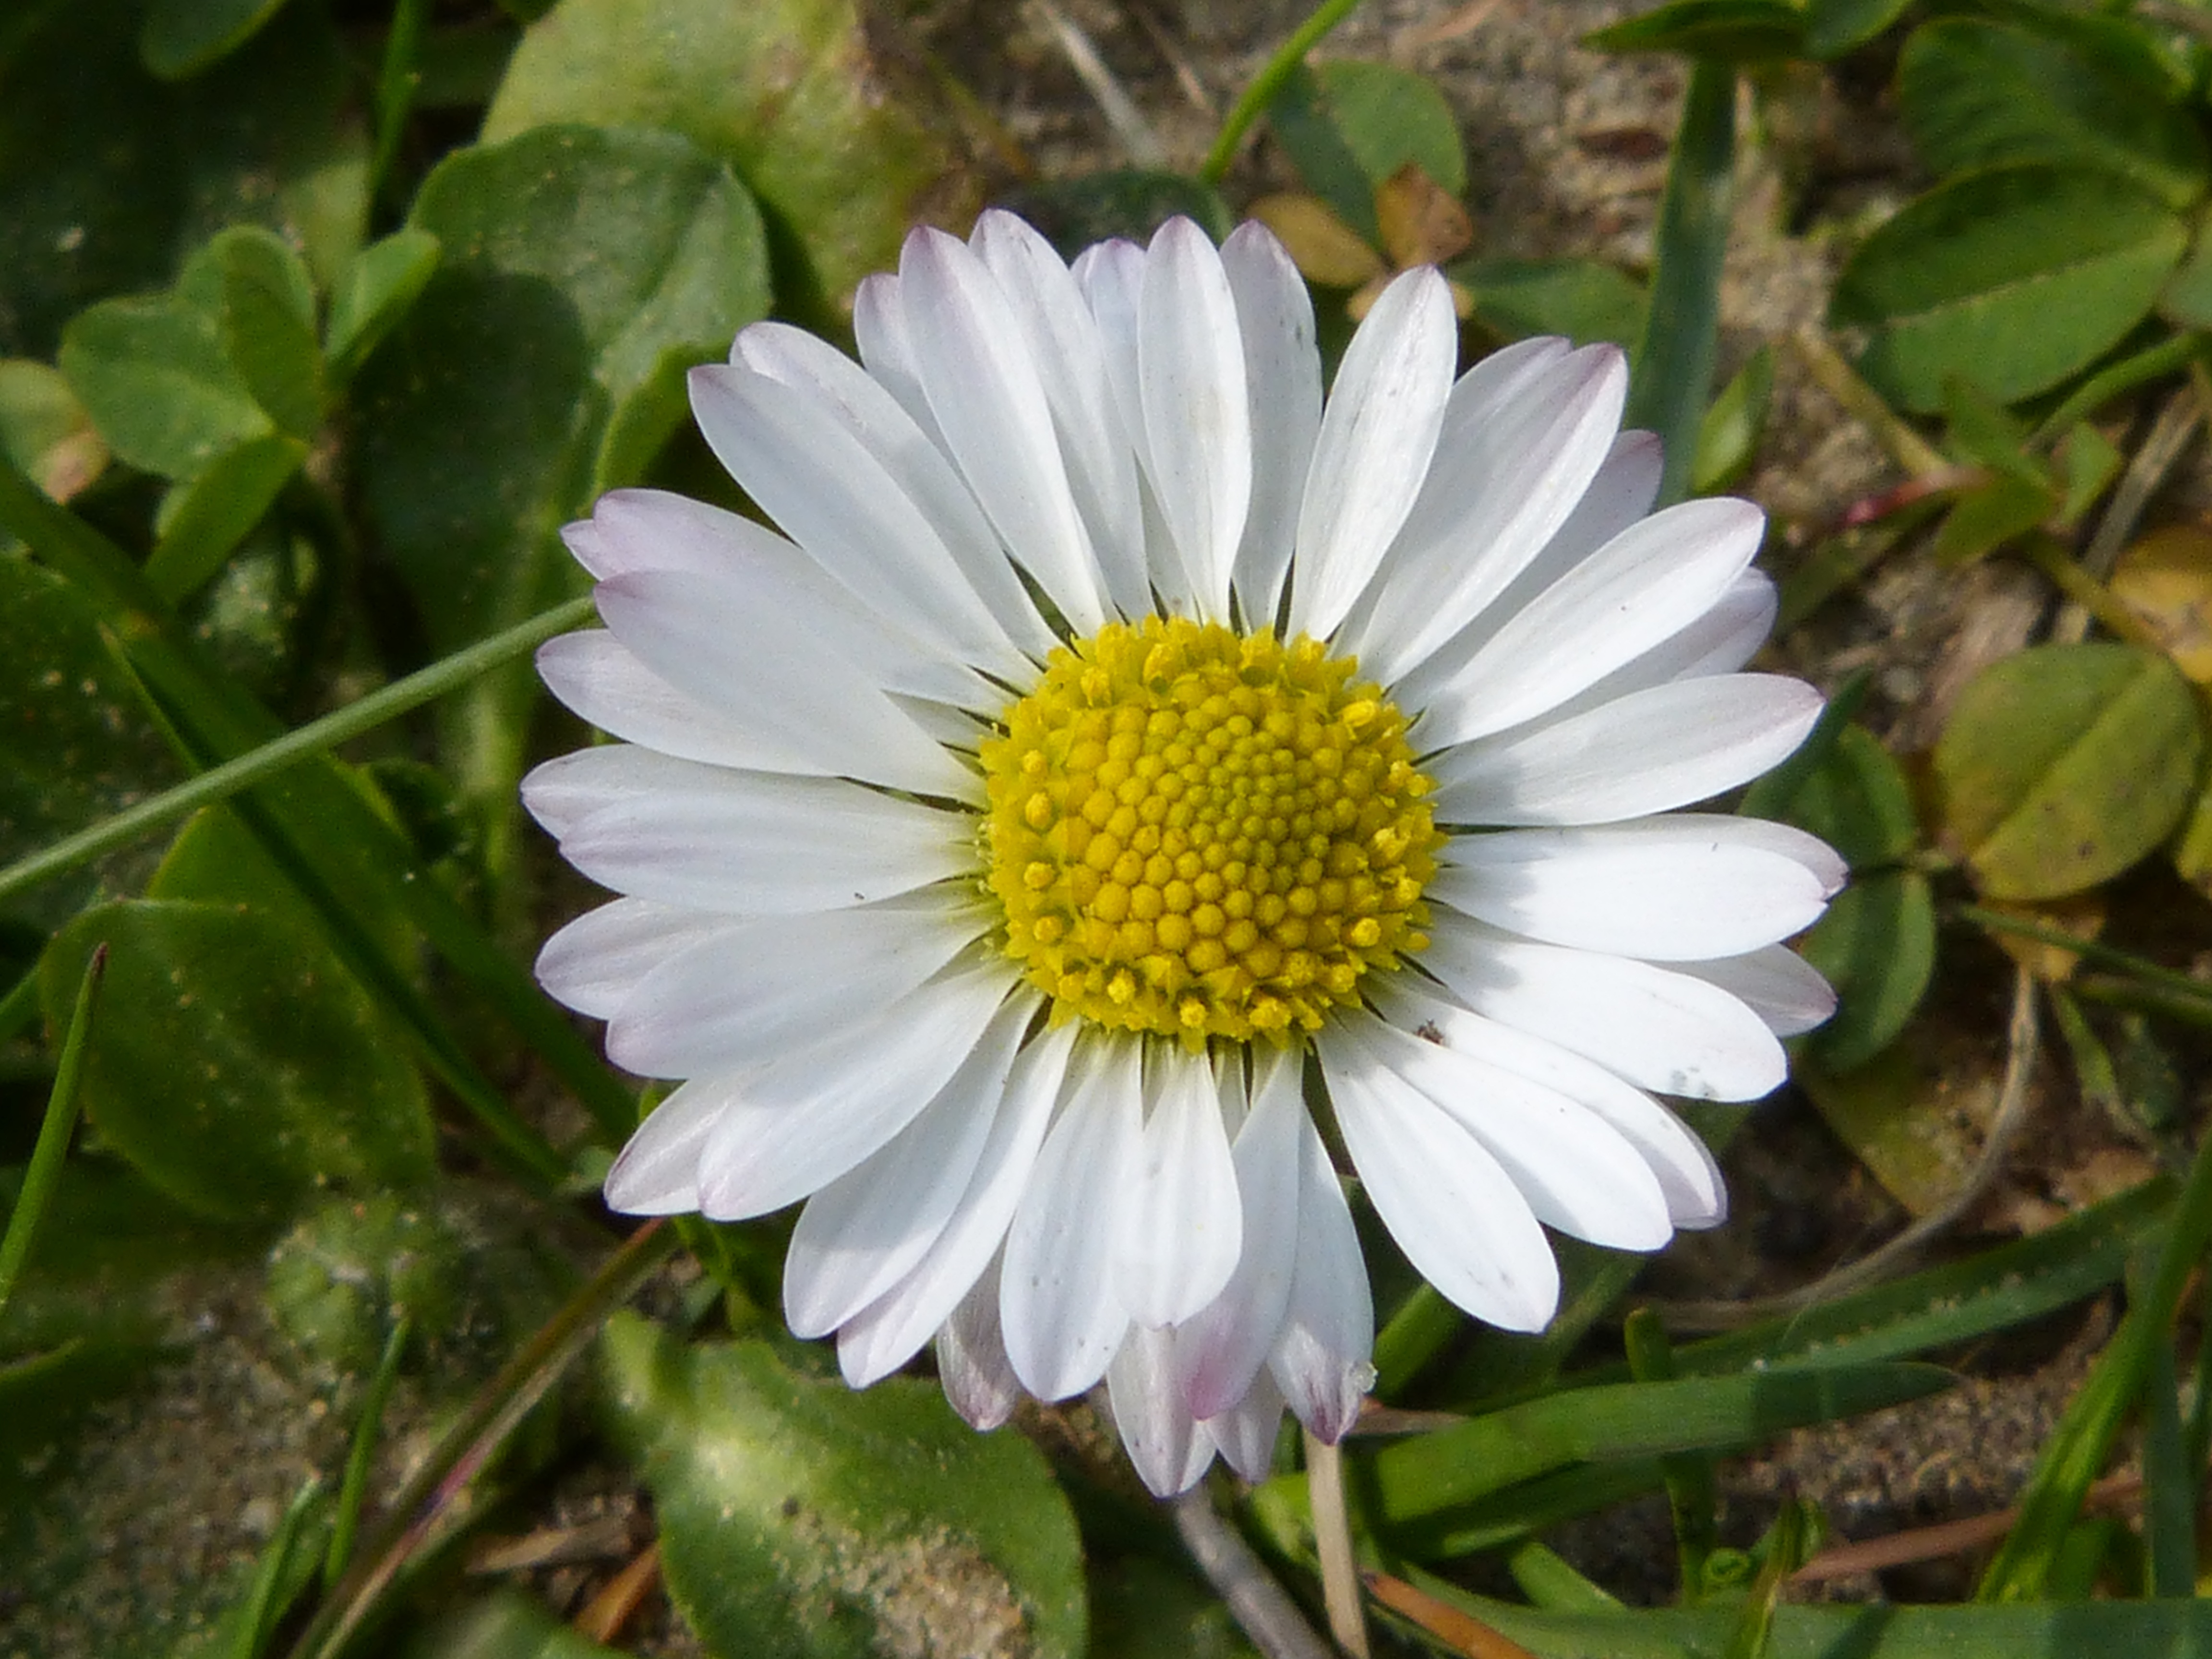
nature, blossom, plant, meadow, flower, petal, bloom, daisy, spring, macro, botany, close, flora, wildflower, petals, aster, beautiful, quality, macro photography, flowering plant, daisy family, oxeye daisy, annual plant, land plant, chamaemelum nobile, marguerite daisy